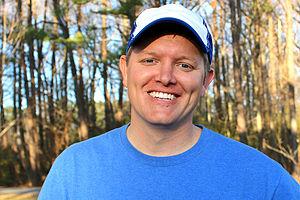
Destin Wilson Sandlin est un ingénieur et communicateur scientifique américain largement connu pour sa série vidéo éducative Smarter Every Day, qui est diffusée sur une chaîne YouTube depuis 2007.